2019 Boston Red Sox season

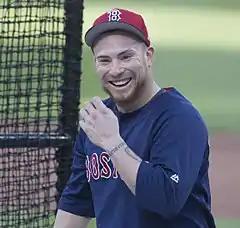
Christian Vázquez had 14 home runs at the All-Star break.

The Rays defeated the Red Sox, 5–1, in the opening game of the series, as Tampa Bay starter Yonny Chirinos did not allow a baserunner until the sixth inning. Xander Bogaerts had two of Boston's four hits, and the team's only RBI. In the first game of a Saturday doubleheader, Tampa Bay had a 4–1 lead at the end of the second inning, and went on to win, 9–2. Marco Hernández played in his first MLB game since the 2017 season, and Jackie Bradley Jr. hit his fifth home run of the season. The second game of the doubleheader was a 5–1 Red Sox win, as David Price held the Rays to one run in six innings, with 10 strikeouts. The final game of the series was a 6–1 Rays win on Sunday, with Hernández driving in Boston's only run.